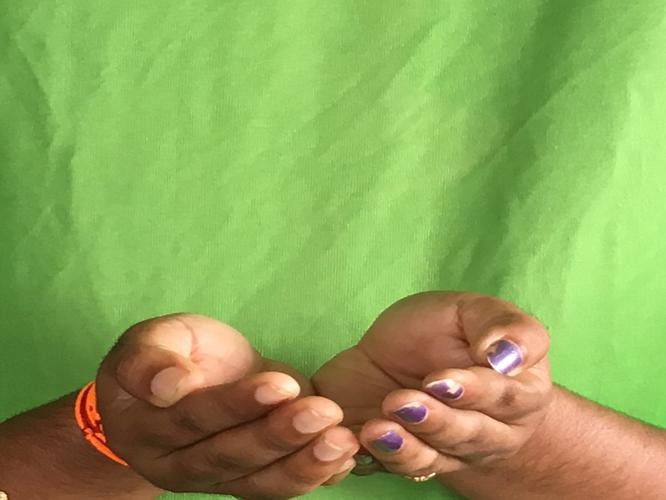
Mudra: Pushpaputa
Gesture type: double_hand